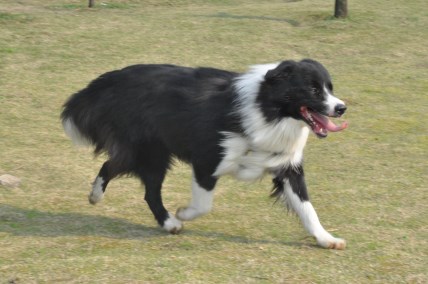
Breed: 2594-n000109-Border_collie